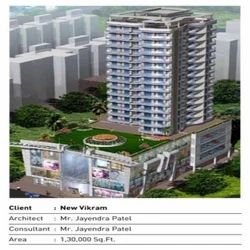
Label: Office_Electrical_Contractors